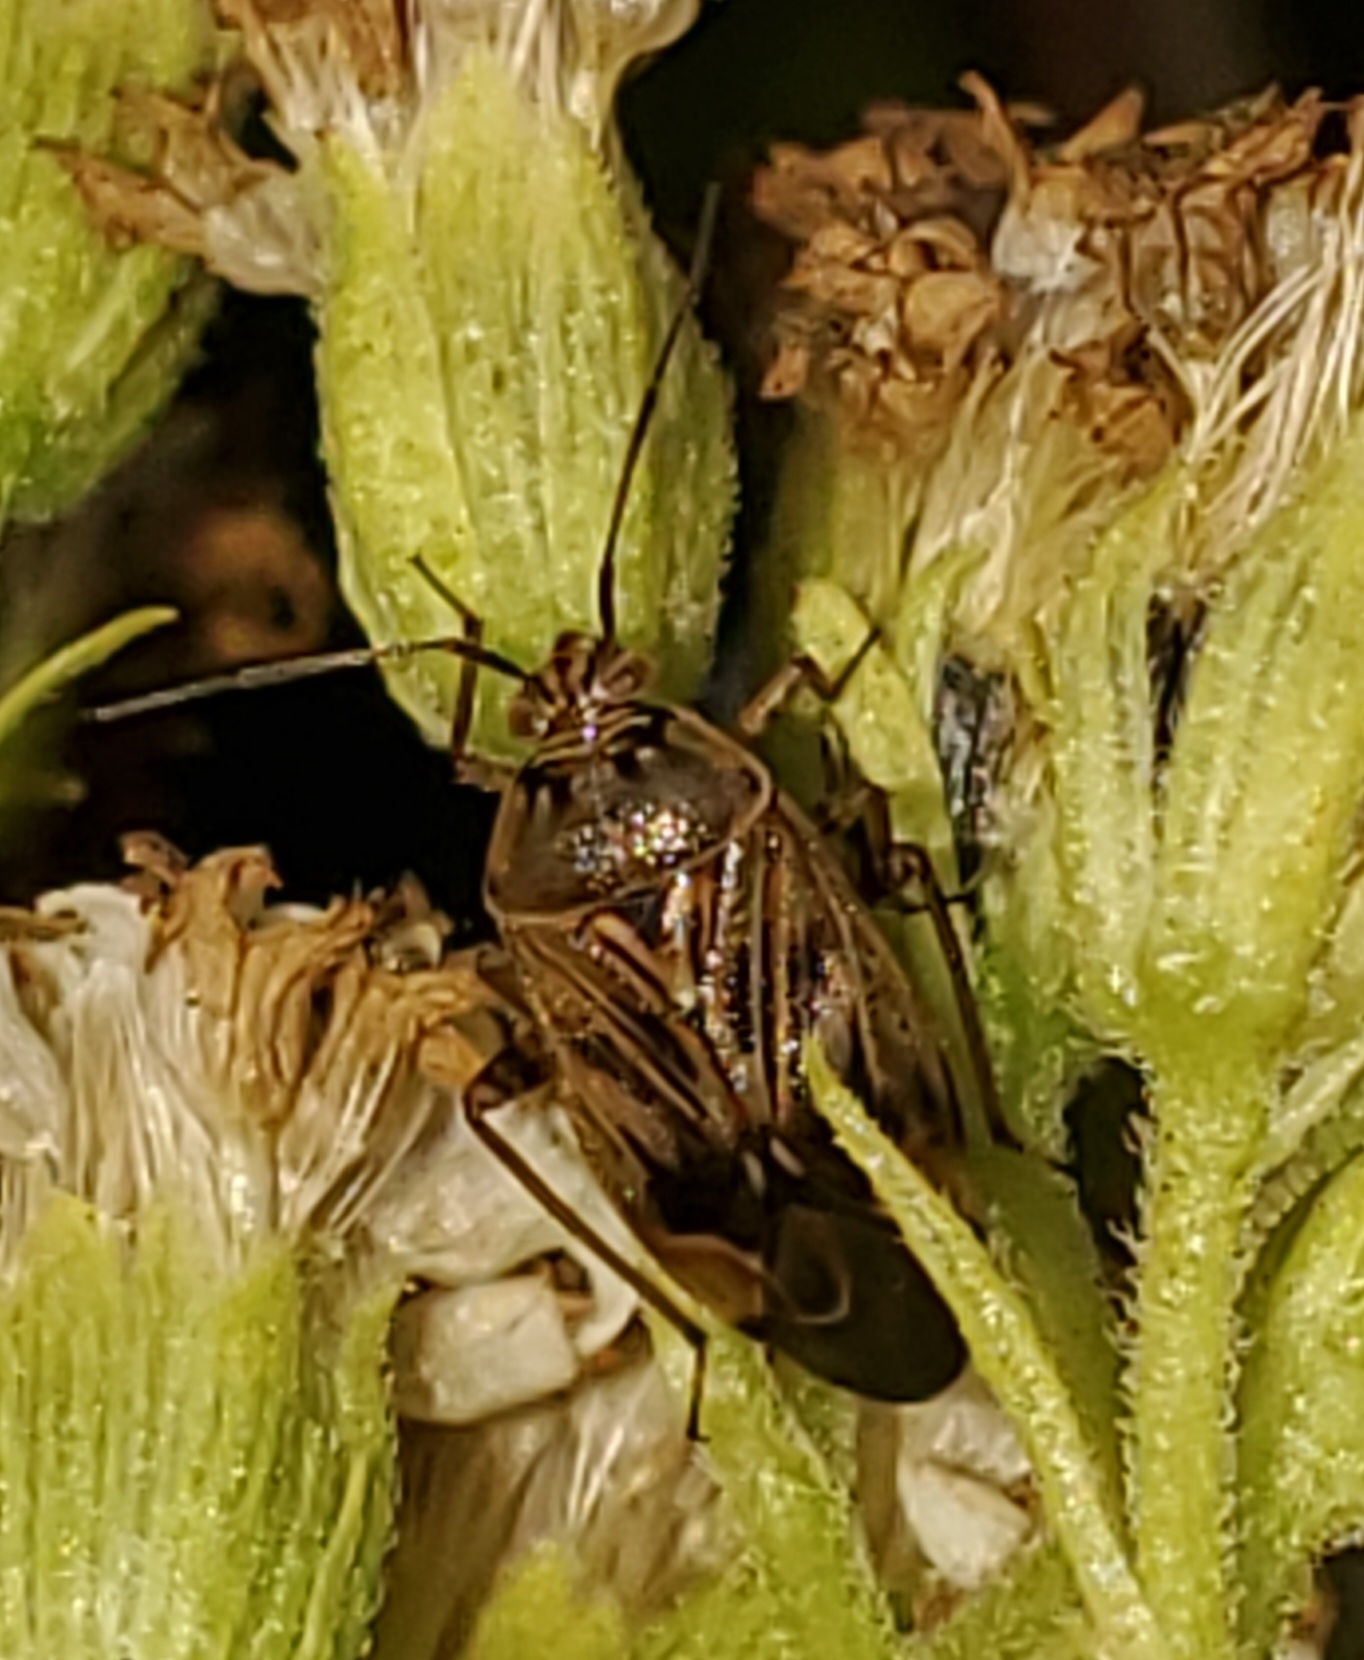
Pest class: lygus_bug